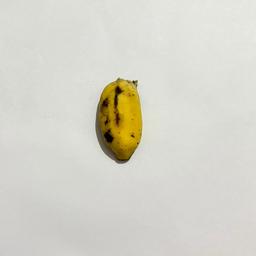
Banana variety: Sabri Kola